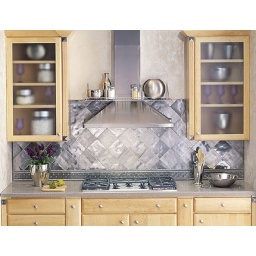
This kitchen cabinetry was created with the Aero door style in Maple finished in Natural.